Question: How many speakers are there?
Tambaya: Nawa ne adadin sifiku a gurin?
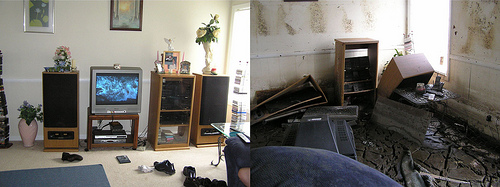
Answer: Two.
Amsa: Biyu.